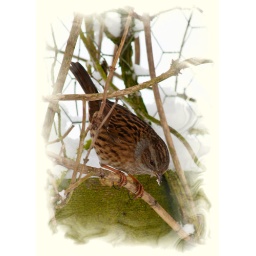
Taken in the December snow through the sitting room window